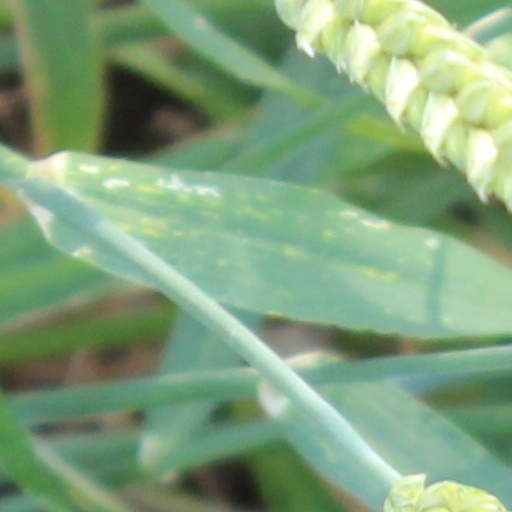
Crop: wheat